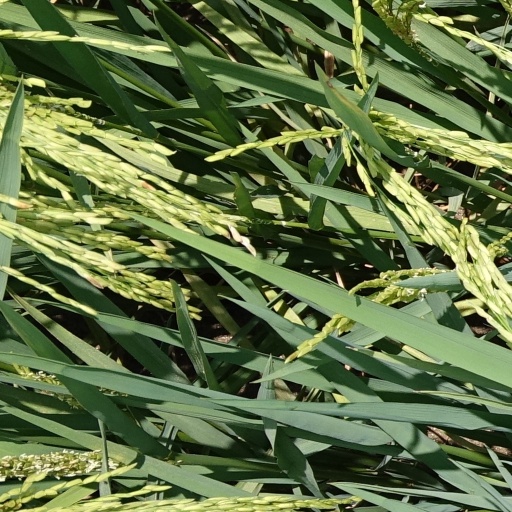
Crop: rice